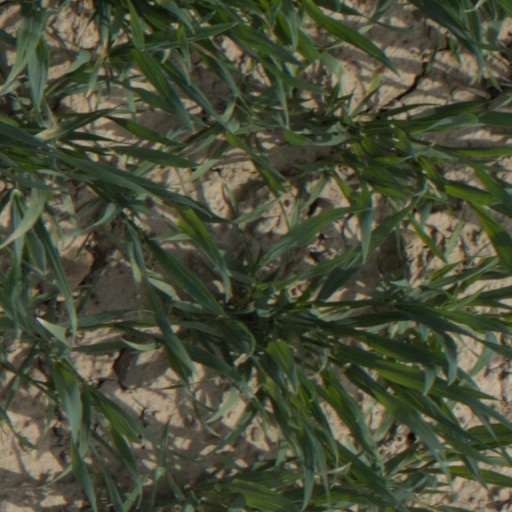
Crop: wheat